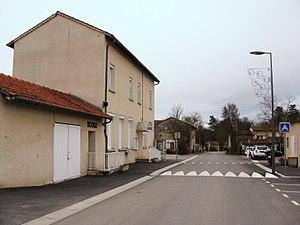
Grézieux-le-Fromental
Grézieux-le-Fromental est une commune française située dans le département de la Loire en région Auvergne-Rhône-Alpes, et faisant partie de Loire Forez Agglomération.